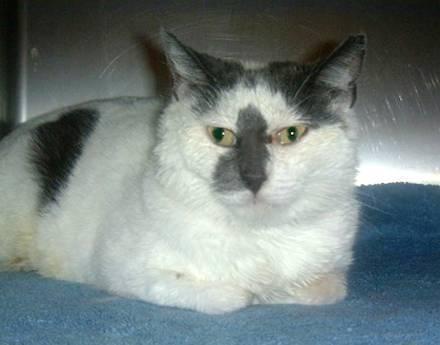
cat